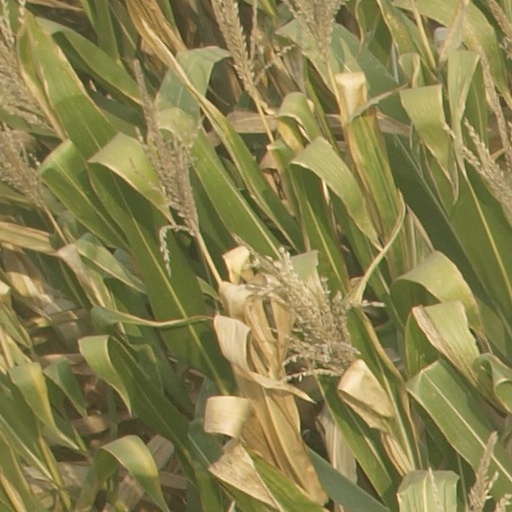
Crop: maize; corn